Tayla Harris

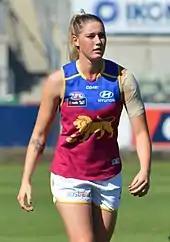
Harris playing for Brisbane in 2017

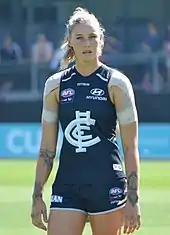
Harris playing for Carlton in 2019

Harris was one of two marquee player signings announced by in anticipation of the league's inaugural 2017 season. She made her league debut in the club's inaugural match, in round 1, 2017, against at Casey Fields. In round 2, she was nominated for the league Rising Star award for a two-goal, twelve disposal and seven mark performance against , and also was named "Player of the Week" by the AFL Players Association. At the conclusion of two rounds she was ranked equal fourth in the league for total goals scored (two) and first in the league for contested marks (eight).